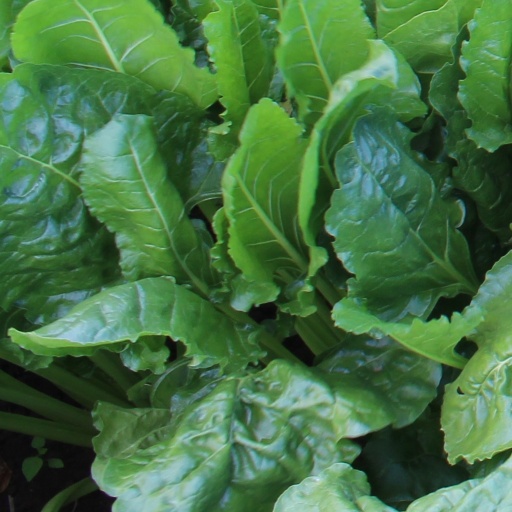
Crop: sugar beet